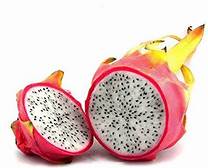
Label: Dragonfruit